Hägendorf

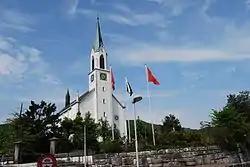
Hägendorf

Hägendorf has an area, , of . Of this area, or 26.5% is used for agricultural purposes, while or 57.8% is forested. Of the rest of the land, or 15.1% is settled (buildings or roads) and or 0.1% is unproductive land.